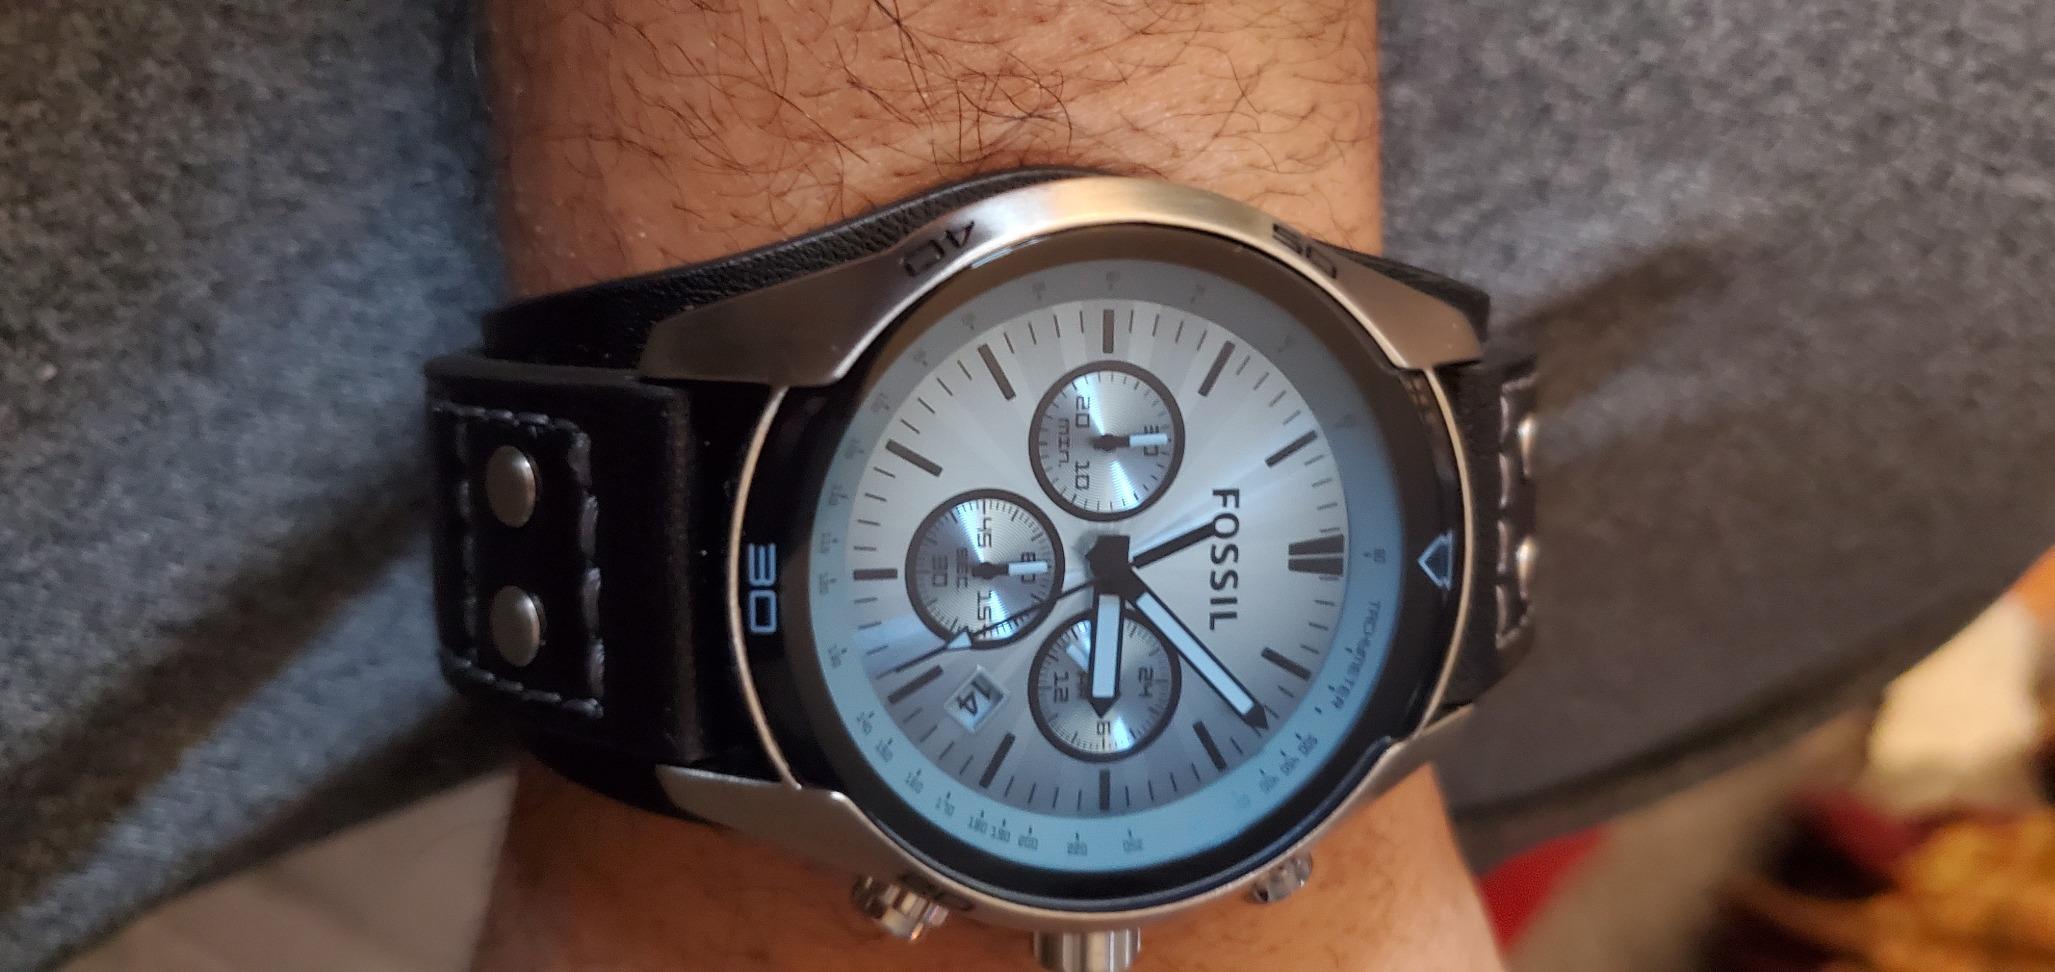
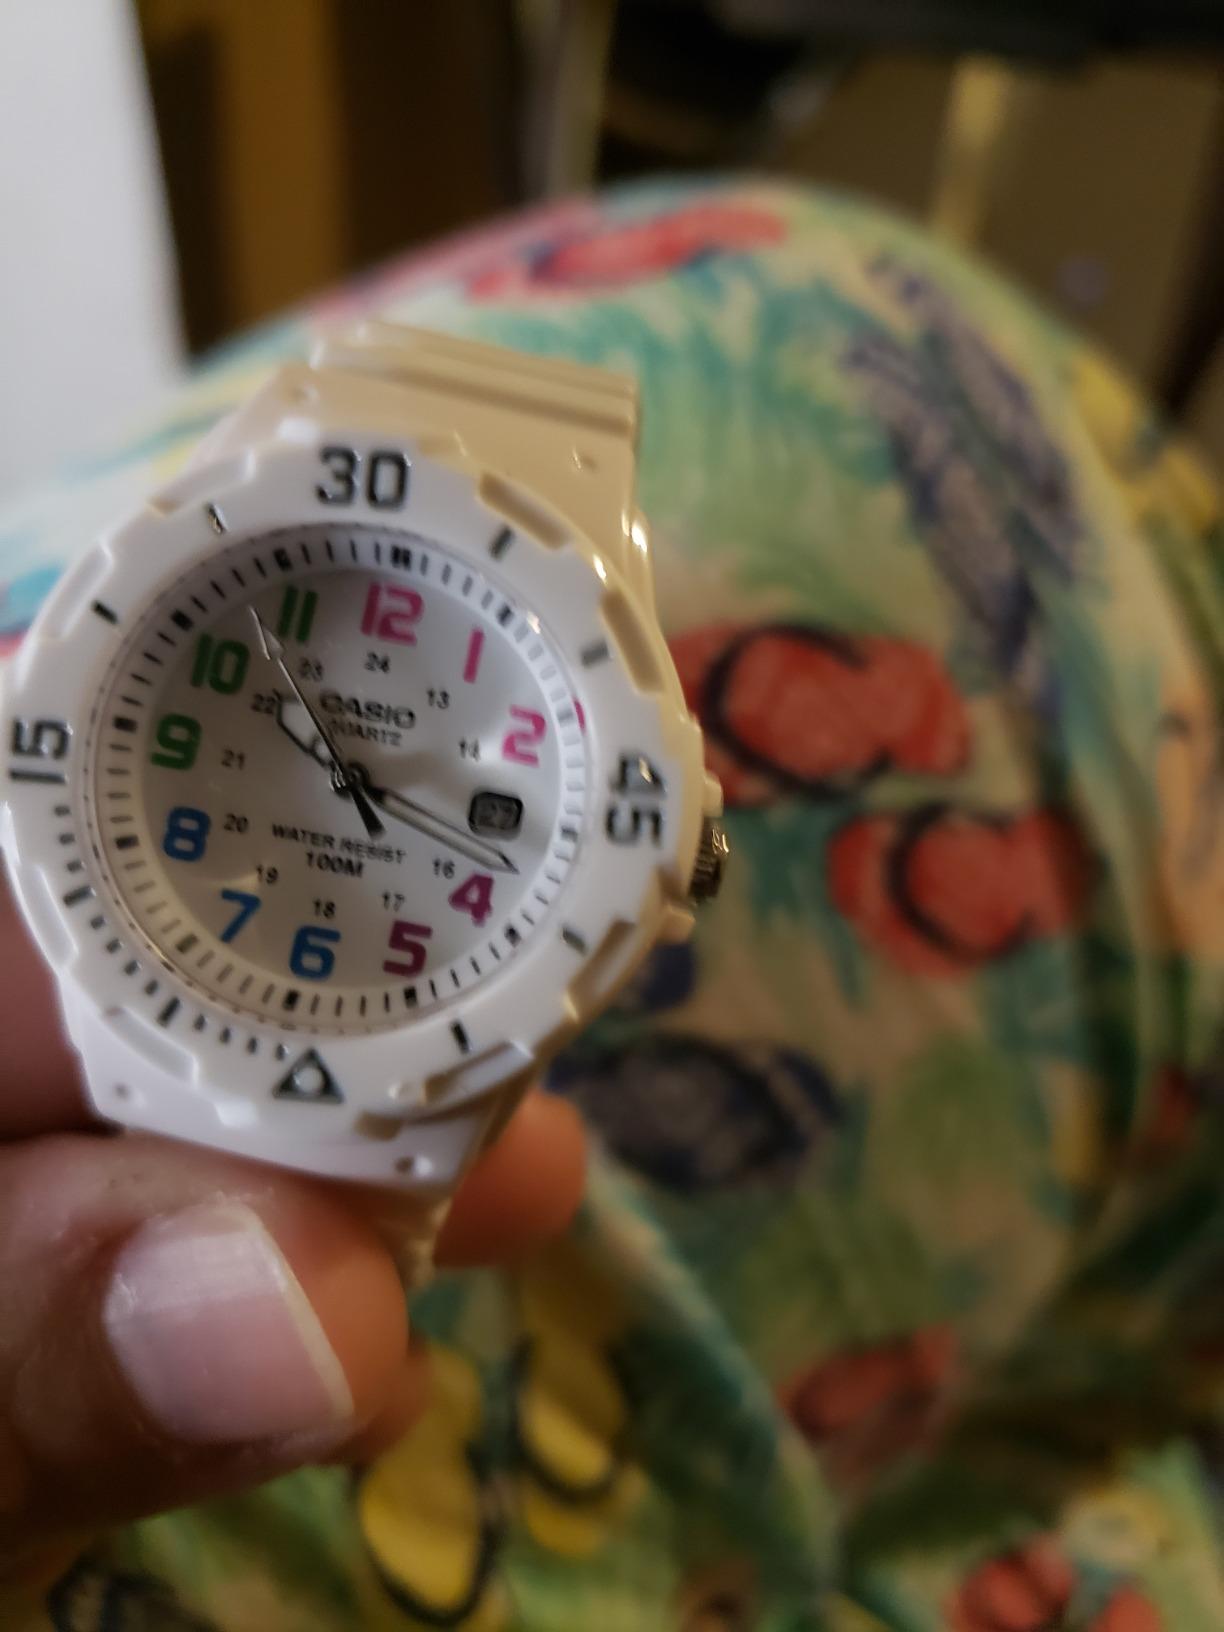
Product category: accessories_watch
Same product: no